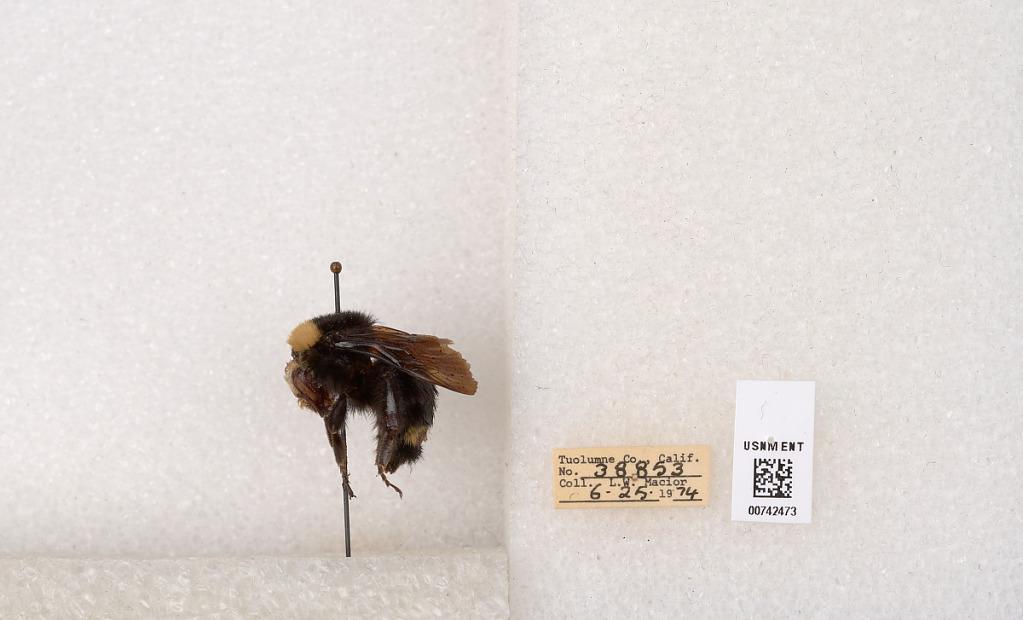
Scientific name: Bombus (Pyrobombus) vosnesenskii Radoszkowski
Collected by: L. Macior
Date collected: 1974-6-25
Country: United States
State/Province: California
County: Tuolumne
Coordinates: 38.0276, -119.955